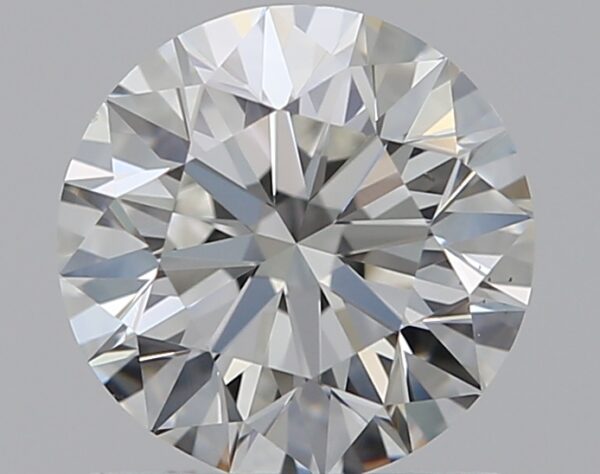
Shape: round
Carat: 0.92
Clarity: VS2
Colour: G
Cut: EX
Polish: EX
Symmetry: EX
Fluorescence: F
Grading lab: GIA
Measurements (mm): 6.16 x 6.21 x 3.89